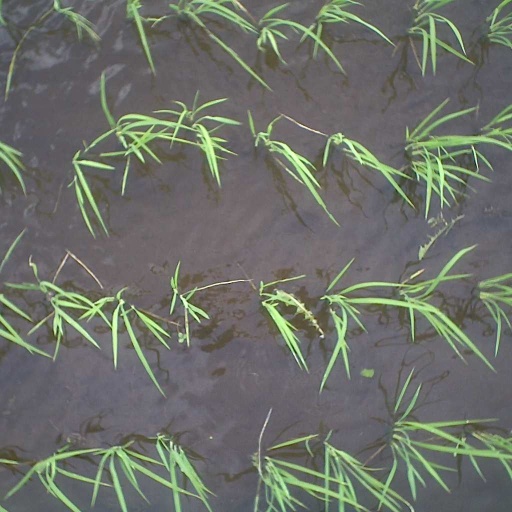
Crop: rice